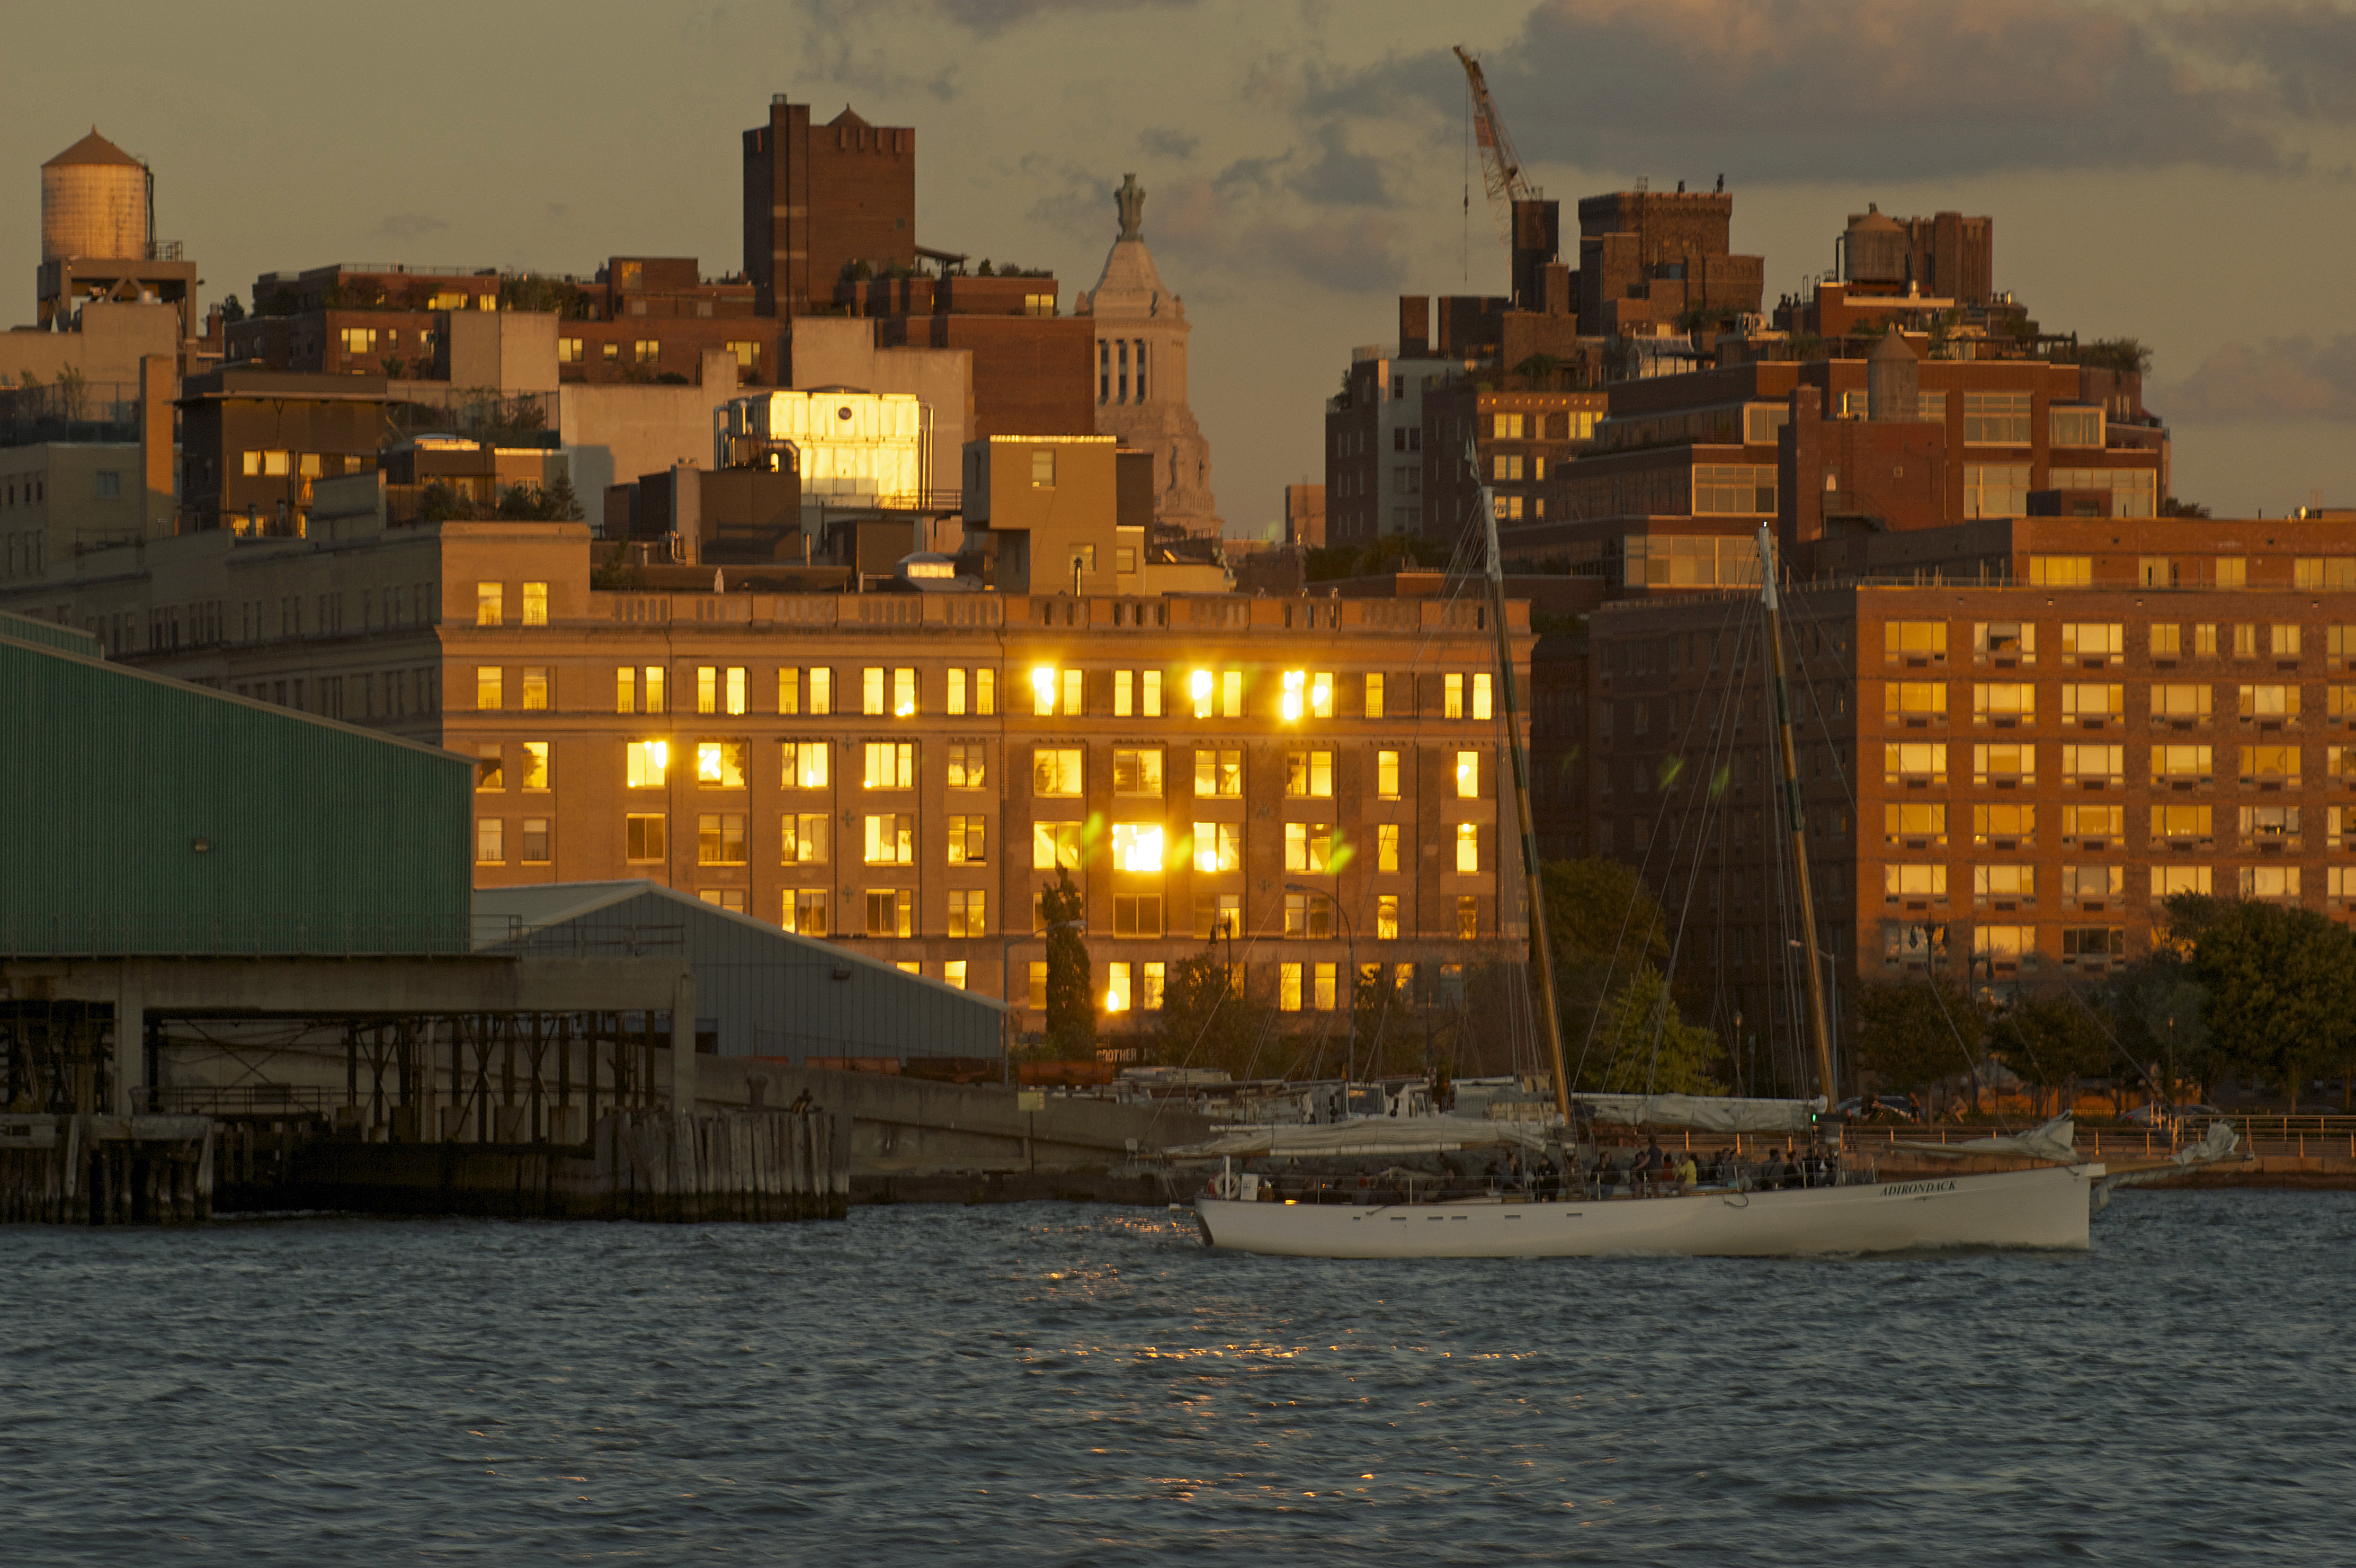
landscape, sea, coast, water, cloud, architecture, sky, sunshine, sun, sunset, boat, skyline, night, morning, town, hour, building, city, river, cityscape, downtown, dusk, evening, golden, reflection, nyc, usa, america, bay, landmark, harbor, waterway, clouds, buildings, sail, reflections, new, york, united, skyscape, sails, sailor, states, hudson, urban area